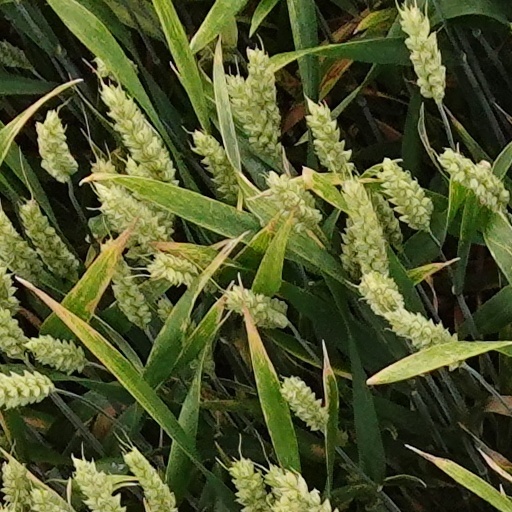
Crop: wheat